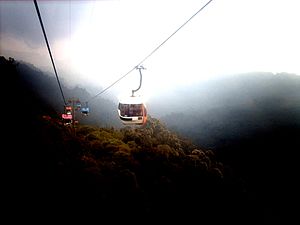
Gondolbane
Genting Skyway i Genting Highlands, Malaysia
En gondolbane eller gondollift er en svævebane, som støttes og trækkes af kabler oven over de beholdere, som den trækker. Den består af et kredsløb af metalkabler, som er trukket mellem to stationer, nogle gange også med mellem-støttetårne. Kablet trækkes af et trækhjul i en terminal, som typisk er forbundet til en motor oftest en elektromotor. Afhængigt af en kombination af kablernes brug og hvad de transporterer så kan kapaciteten, prisen og funktionaliteten variere betragteligt.